Sunrise service

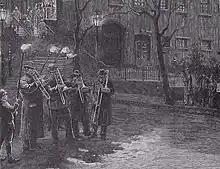
A four-trombone choir plays by torchlight on Easter Day, to announce the Moravian Easter Dawn Service in Bethlehem, Pennsylvania.

A famous Moravian sunrise service in the United States is that of the Salem Congregation in what is now Winston-Salem, NC, held annually since 1772. More than six thousand worshipers gather before dawn in front of the church to proclaim the Resurrection. The worshipers then move in procession to the historic graveyard, or "God's Acre". Brass choirs from twelve congregations, totaling over five hundred members, play hymns antiphonally during the procession. The service concludes with a proclamation of faith and hymns of hope.